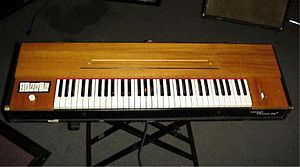
Clavinet
Clavinet
Et clavinet er et tangentinstrument udviklet af firmaet Hohner. Faktisk er det et elektronisk klavichord, som frembringer en guitar-agtig lyd. Instrumentet er blevet brugt meget i genrerne funk, disco og rock.